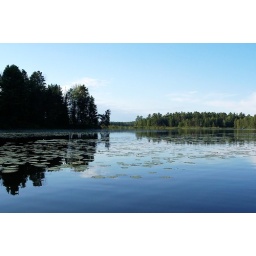
The fish species present in this lake are muskie, northern, largemouth bass, and panfish.